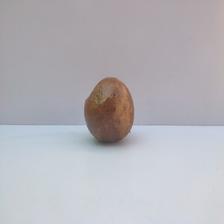
Size: Spoiled